List of roller coaster elements

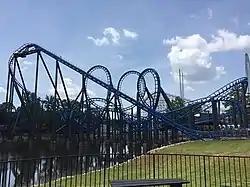
A butterfly element on Blue Hawk (can be seen near the middle)

A batwing is a heart-shaped roller coaster element that features two inversions. The train goes into a reverse sidewinder, followed by a sidewinder. It is the inverse of a cobra roll.